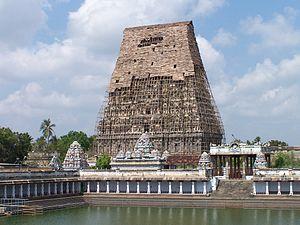
Chidambaram est une ville de taille moyenne dont les quartiers d'habitation n'ont aucun attrait particulier, mais qui est connue dans toute l'Inde pour son sanctuaire du Naṭarāja, le « danseur cosmique », l'une des plus célèbres représentations du dieu Shiva effectuant sa « danse bienheureuse ». Elle est située dans le Tamil Nadu, à 50 km au sud de Cuddalore, sur le golfe du Bengale.